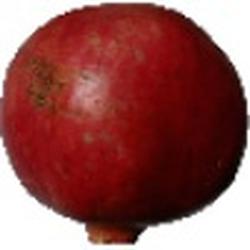
Label: Pomegranate